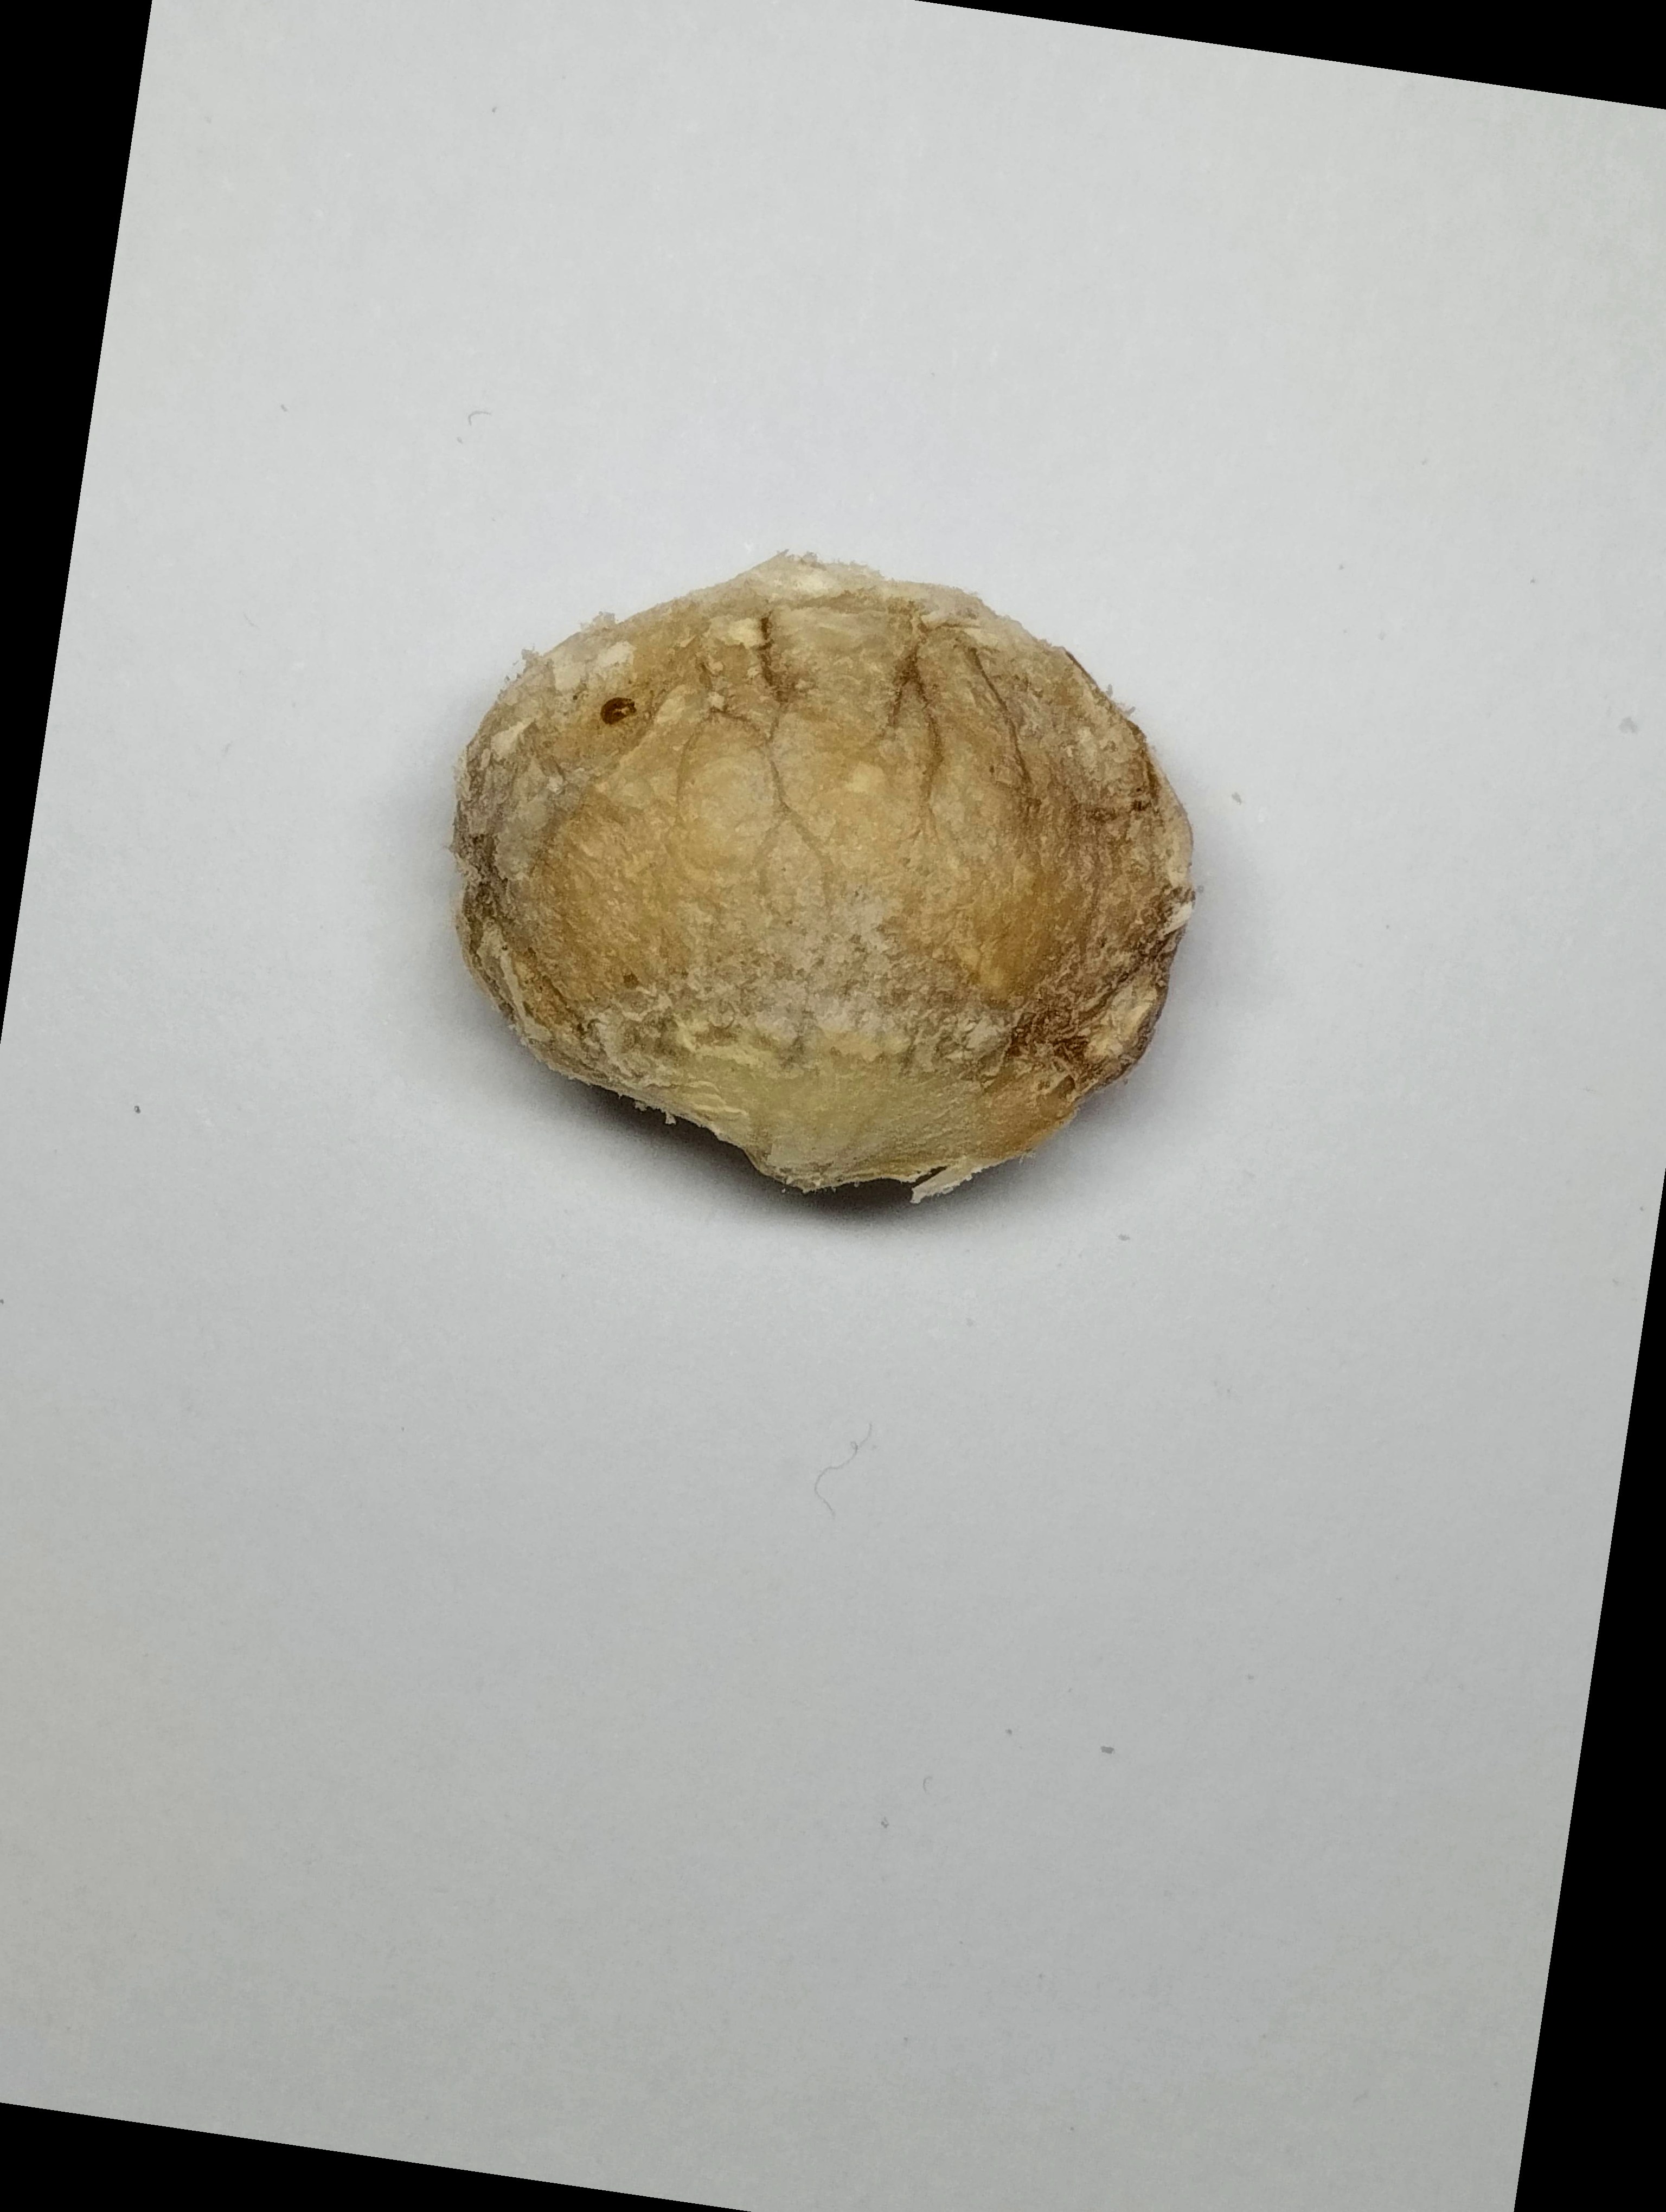
Label: rusak (damaged seed)